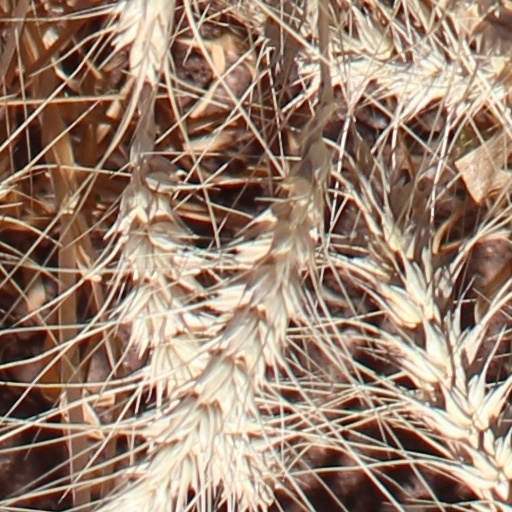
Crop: wheat